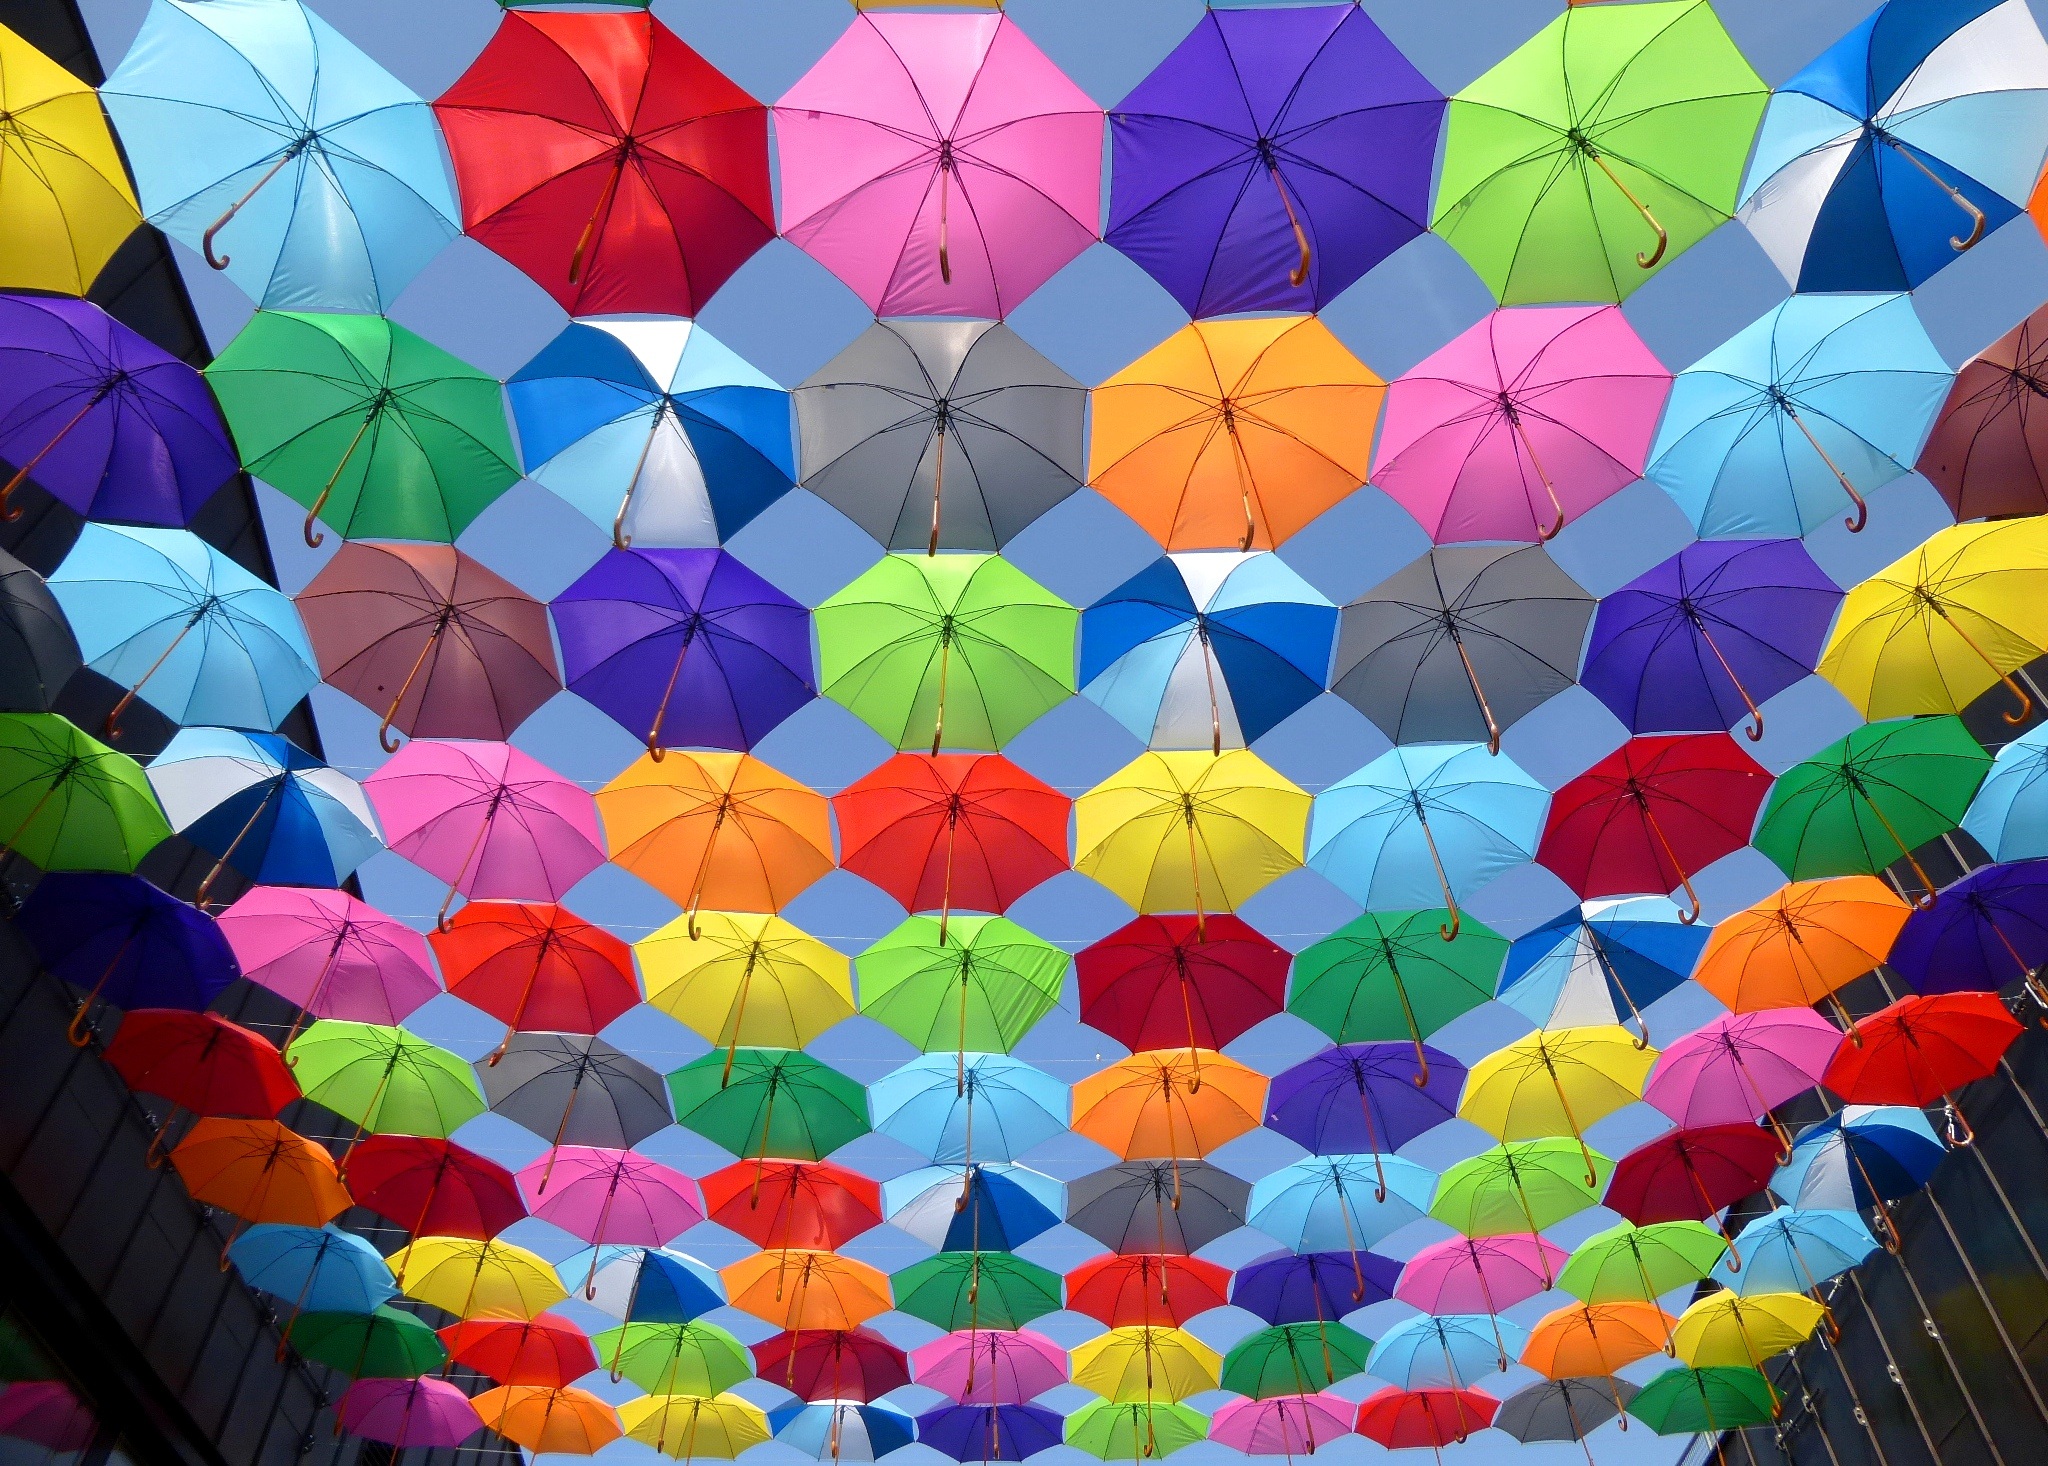
purple, pattern, red, umbrella, color, blue, yellow, toy, circle, blue sky, quilt, textile, art, design, symmetry, budapest, hungary, quilting, decorative street